Symbolism of terrorism

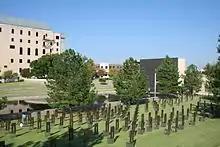
Oklahoma City National Memorial

The Oklahoma City bombing is another terrorist attack that has become highly symbolic in the American psyche. As a member of the Patriot Movement, and fearing a New World Order, the choice of the Oklahoma City Alfred P. Murrah Federal Building by Timothy McVeigh was meant to convey a message of resistance to the federal government. McVeigh sought to undermine the role of the Federal Government in society by visually destroying its presence.